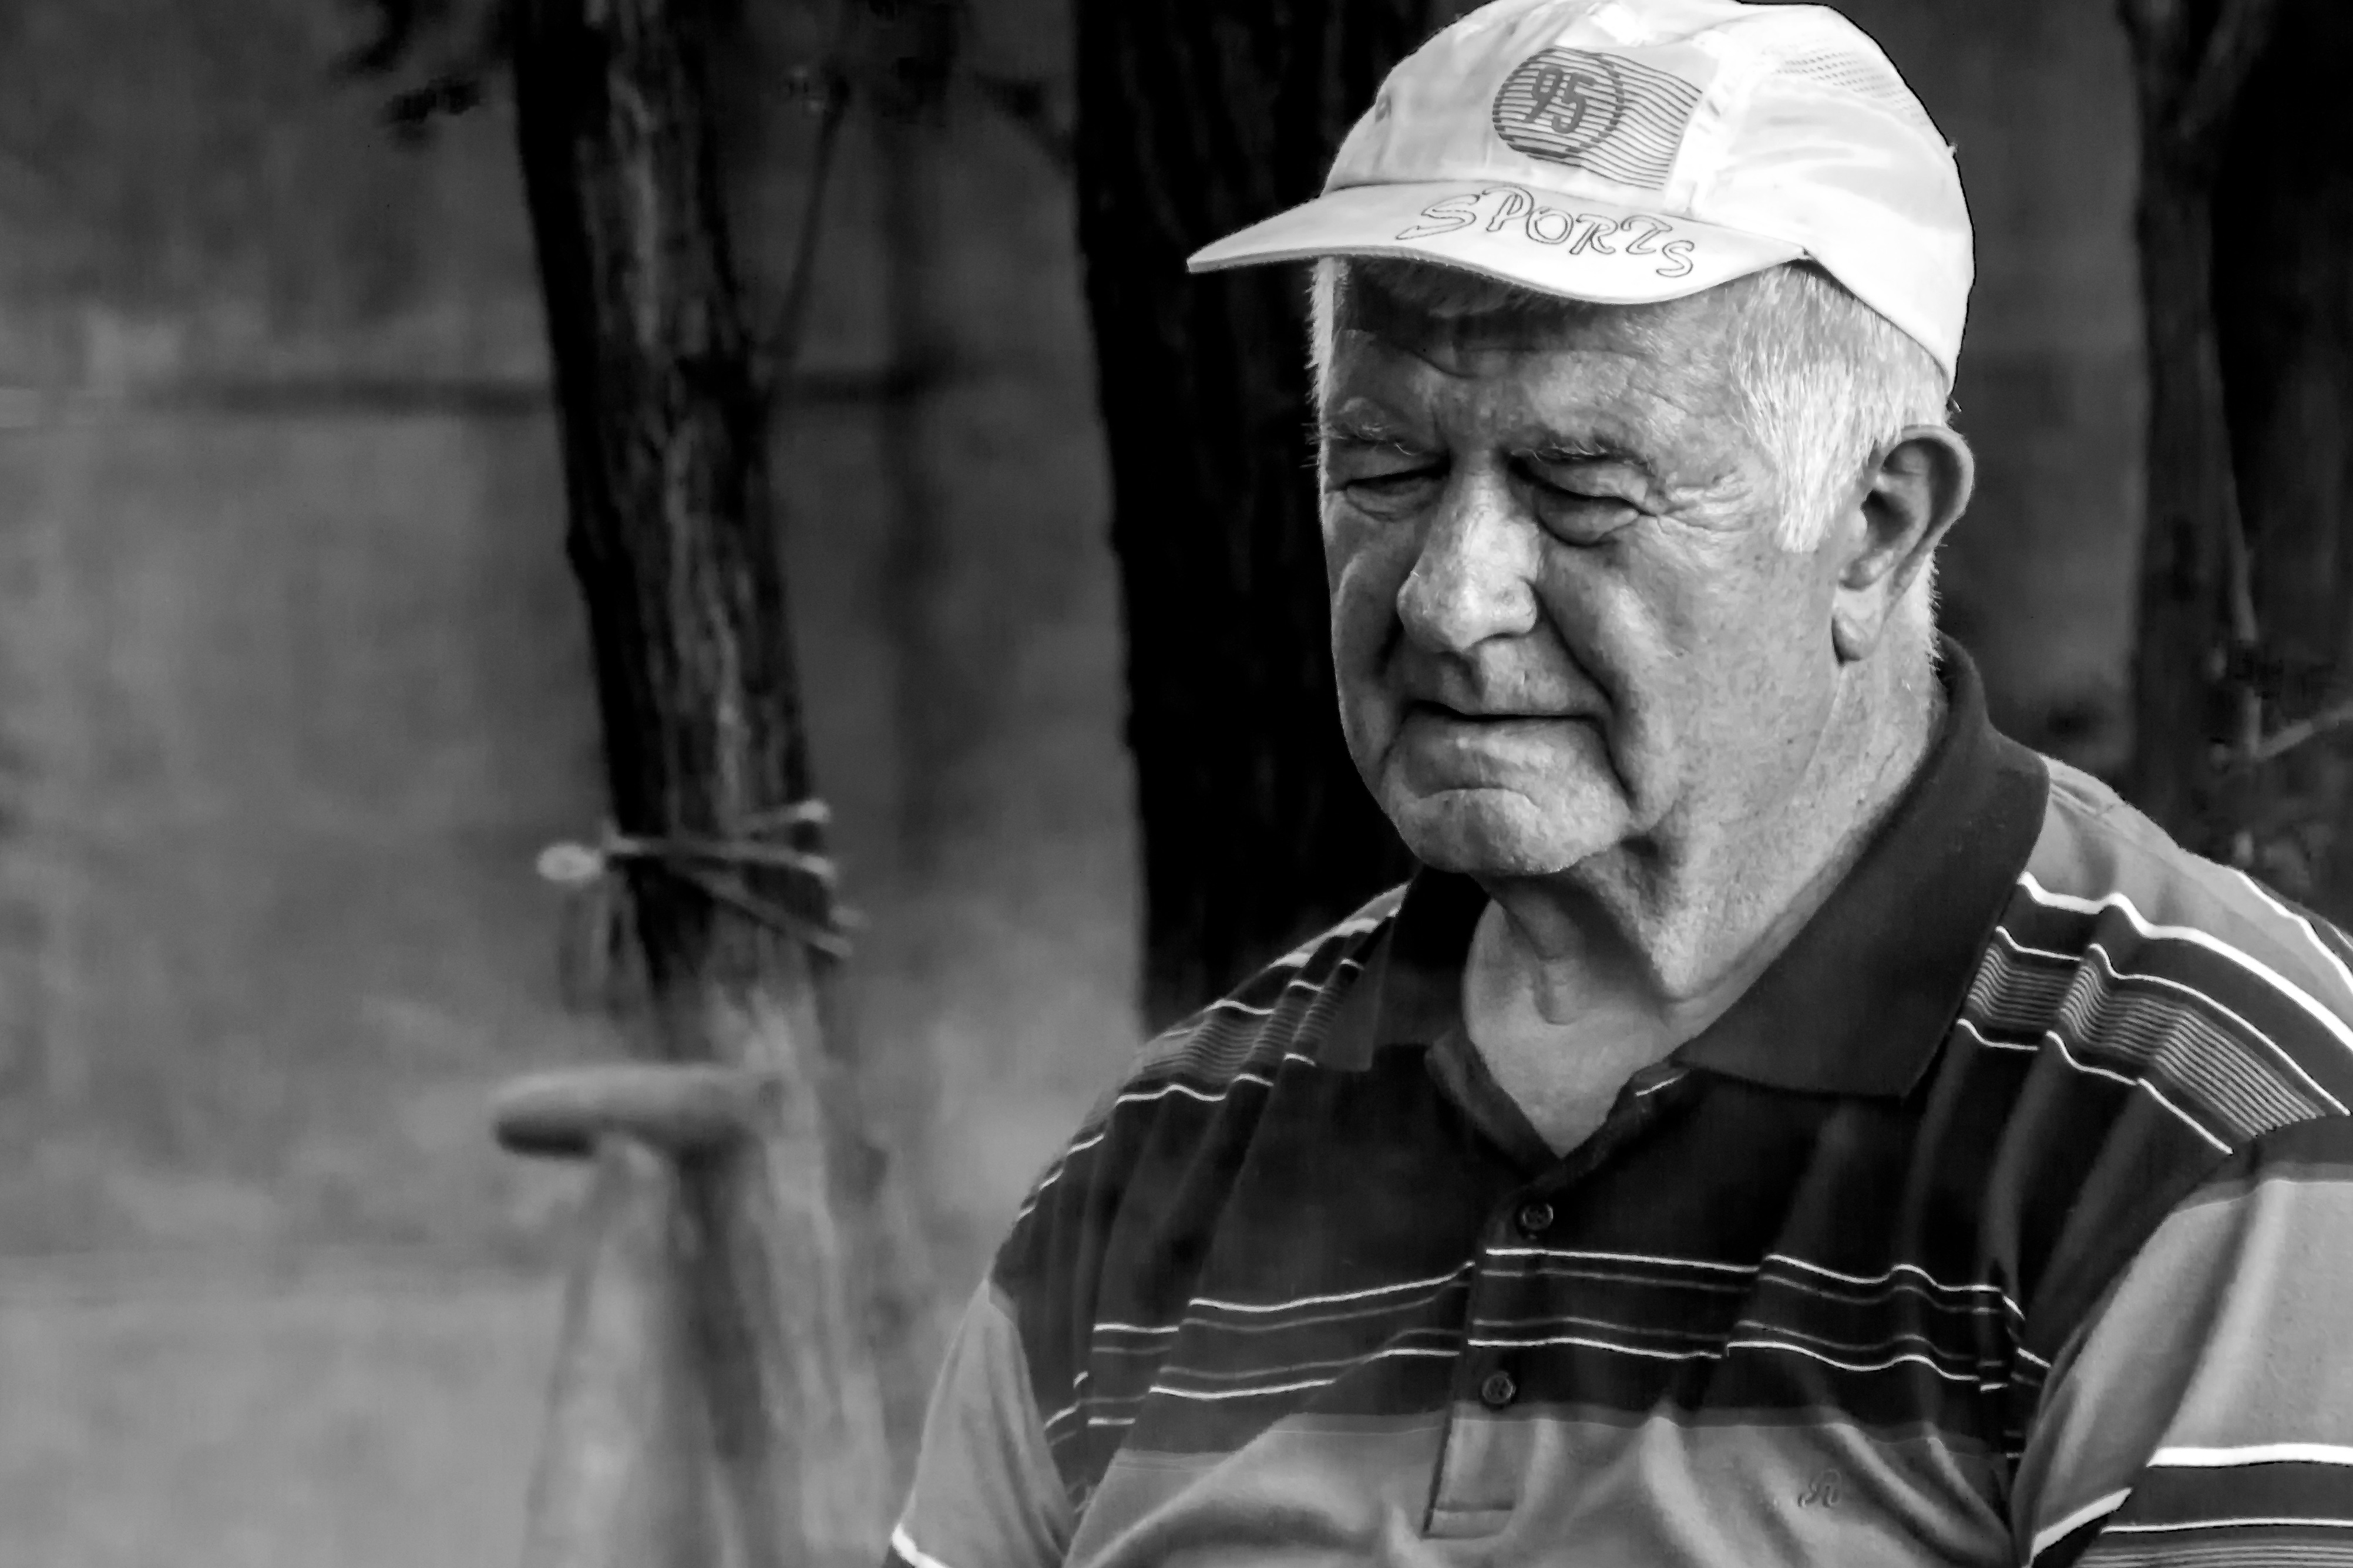
person, black and white, portrait, black, monochrome, monochrome photography, film noir